La Tortura

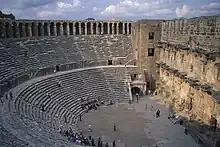
Shakira first performed the song in the ancient Roman amphitheater of Aspendos ("pictured") for German television show "Wetten, dass..?".

The first live performance Shakira gave for "La Tortura" was on the German television show "Wetten, dass..?", filmed in the ancient Roman amphitheater of Aspendos, near Antalaya, Turkey, and aired on 15 May 2005. She then went to the United States and gave performances for the track on MTV's "Total Request Live", on 31 May and on "Good Morning America", three days later. Shakira and Sanz sang the song together for the first time at Madrid bid for the 2012 Summer Olympics on 5 June 2005. A few days later, on 20 June, she performed the single during UNICEF's 50th anniversary in the Netherlands. Shakira was also part of the MTV Day festival in Madrid, Spain which took place on 29 June 2005, performing "La Tortura" and "No", another song from "Fijación Oral Vol. 1", among other songs from her back catalog. On 2 July, she appeared at Palace of Versailles in Paris to sing "La Tortura" and "Whenever, Wherever" as part of the Live 8 benefit concert. Days later, she went to Argentina and gave a performance of "La Tortura" on her own television special titled "Shakira: Íntimo", aired by Telefe.